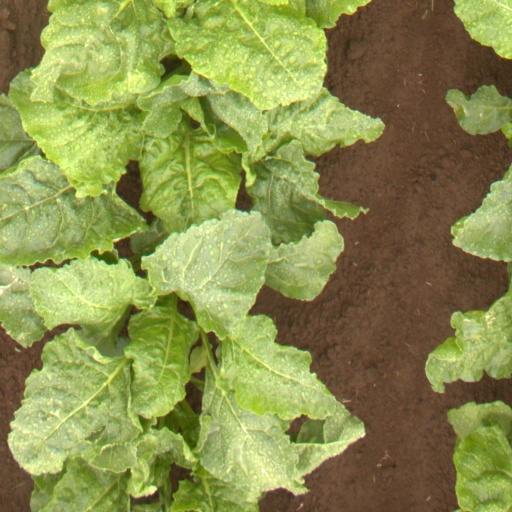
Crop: sugar beet